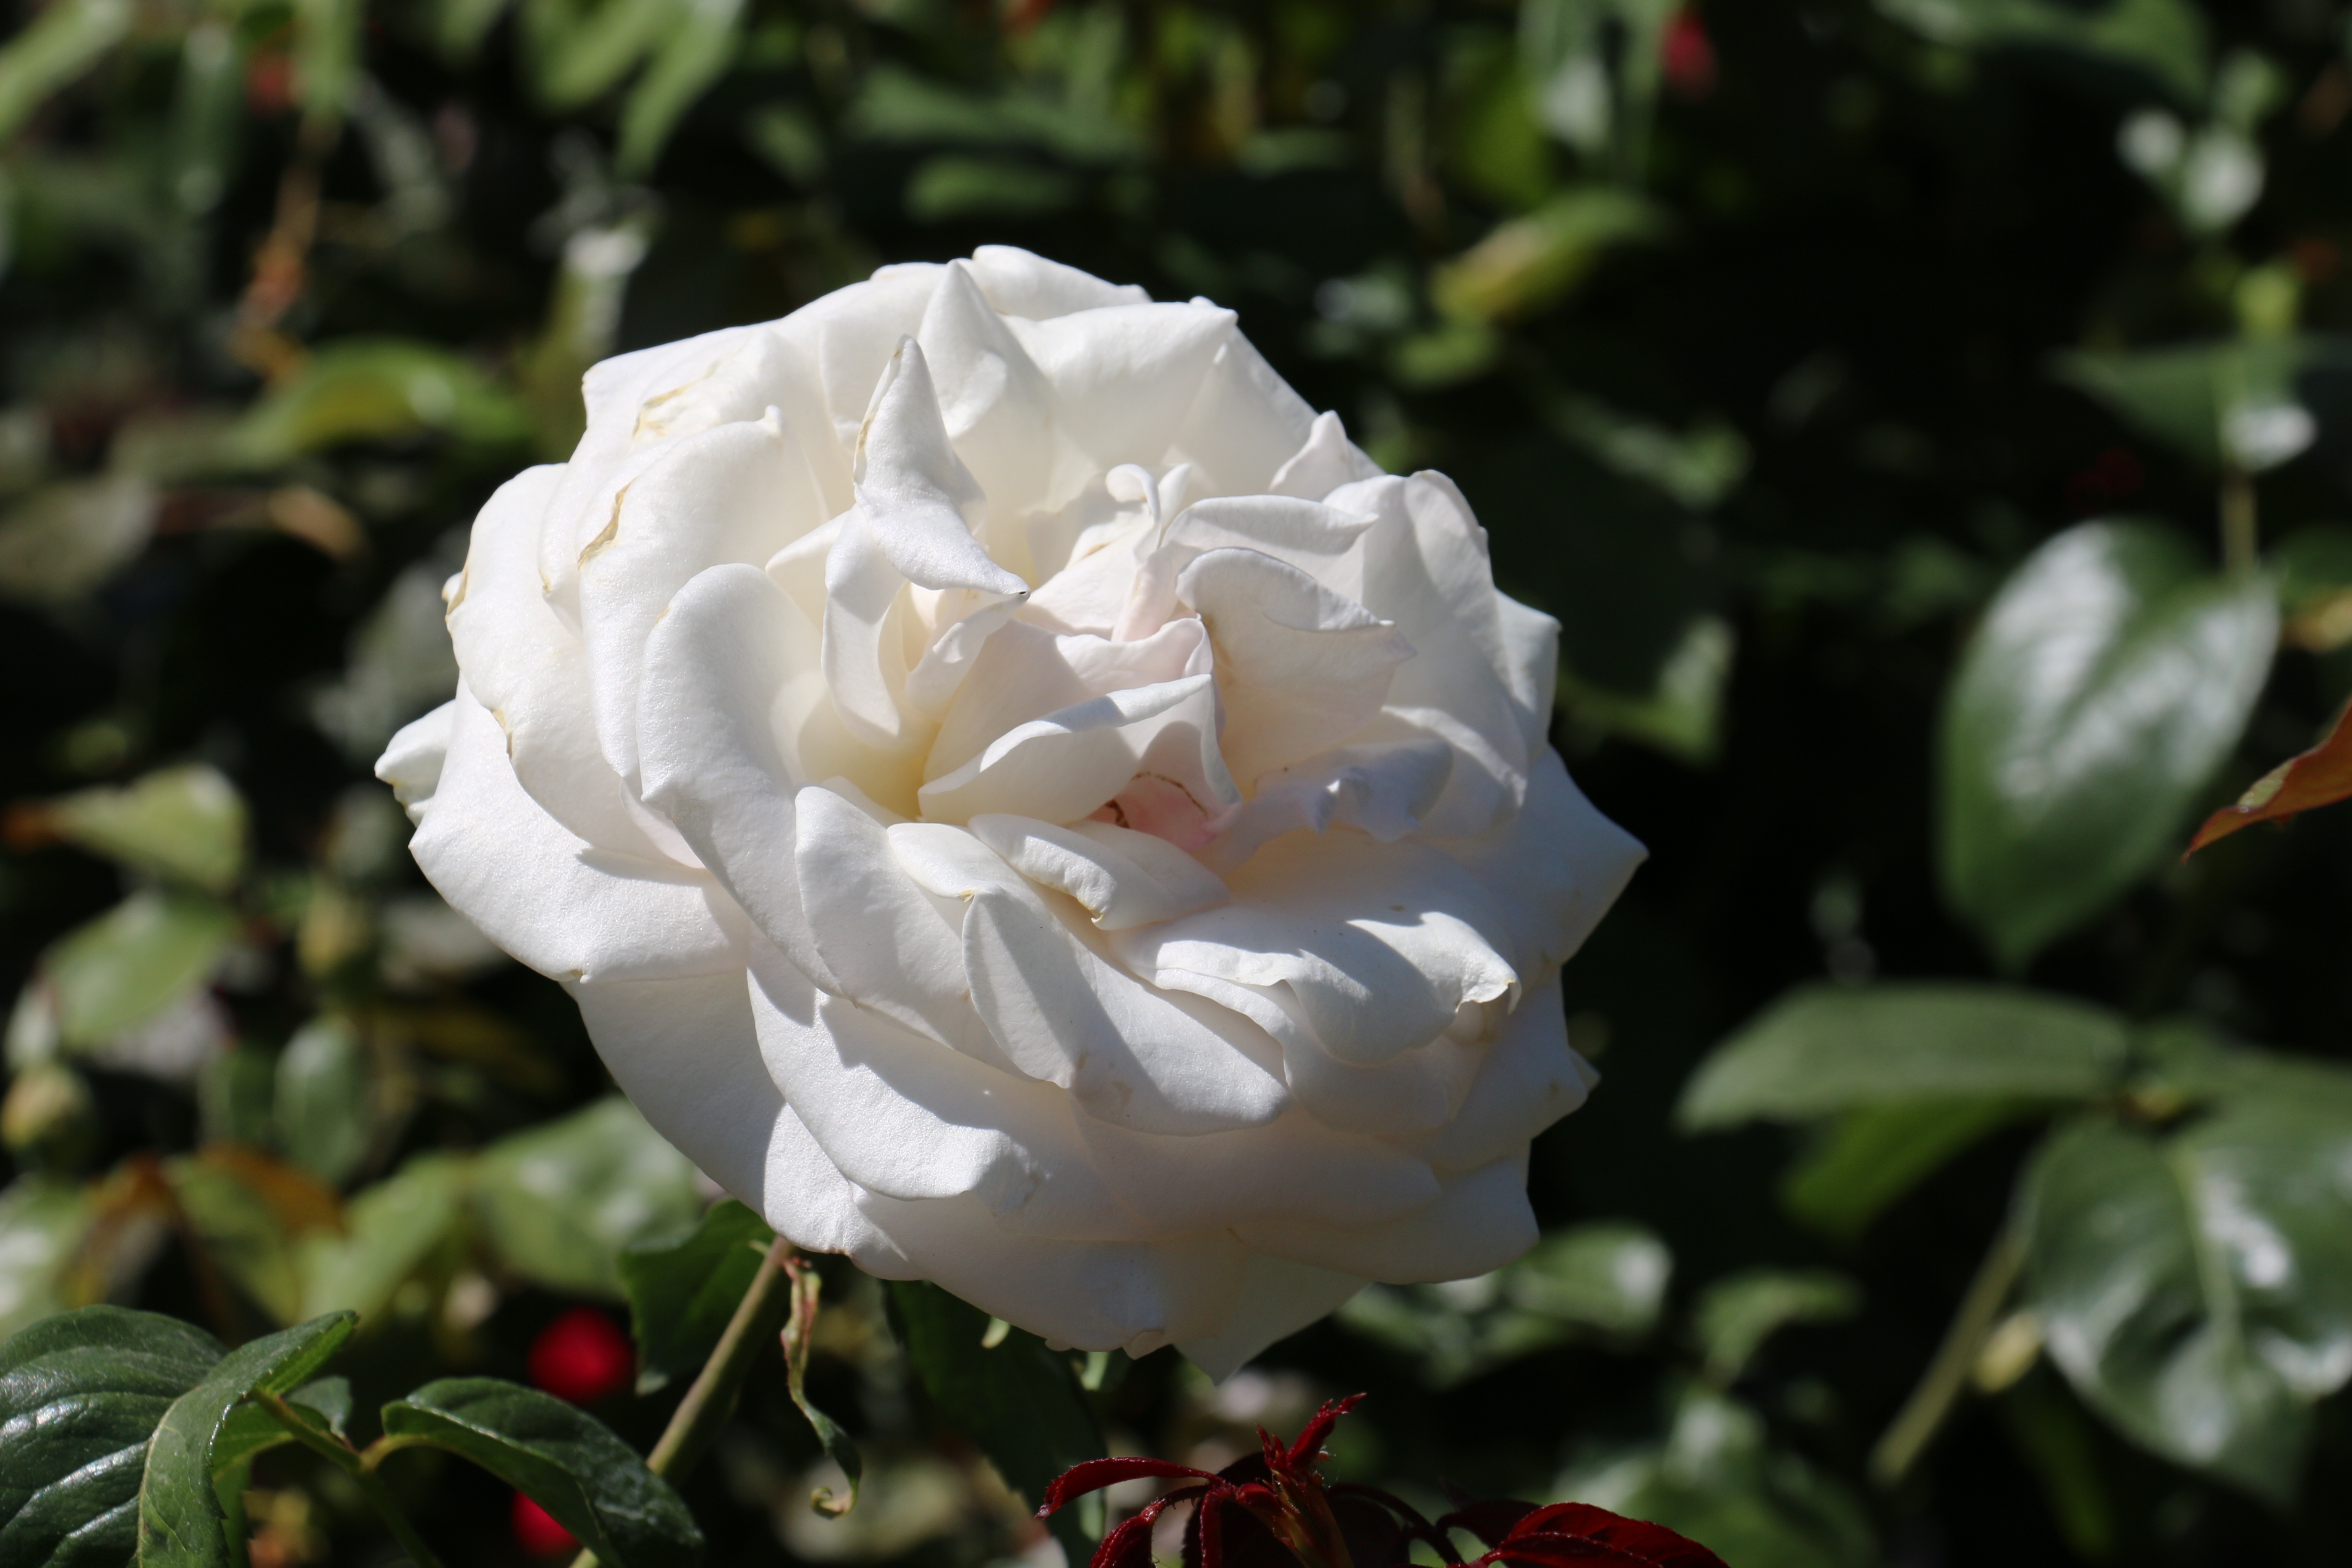
nature, blossom, plant, flower, petal, rose, romantic, botany, flora, leaves, shrub, floribunda, white rose, flowering plant, garden roses, rose family, land plant